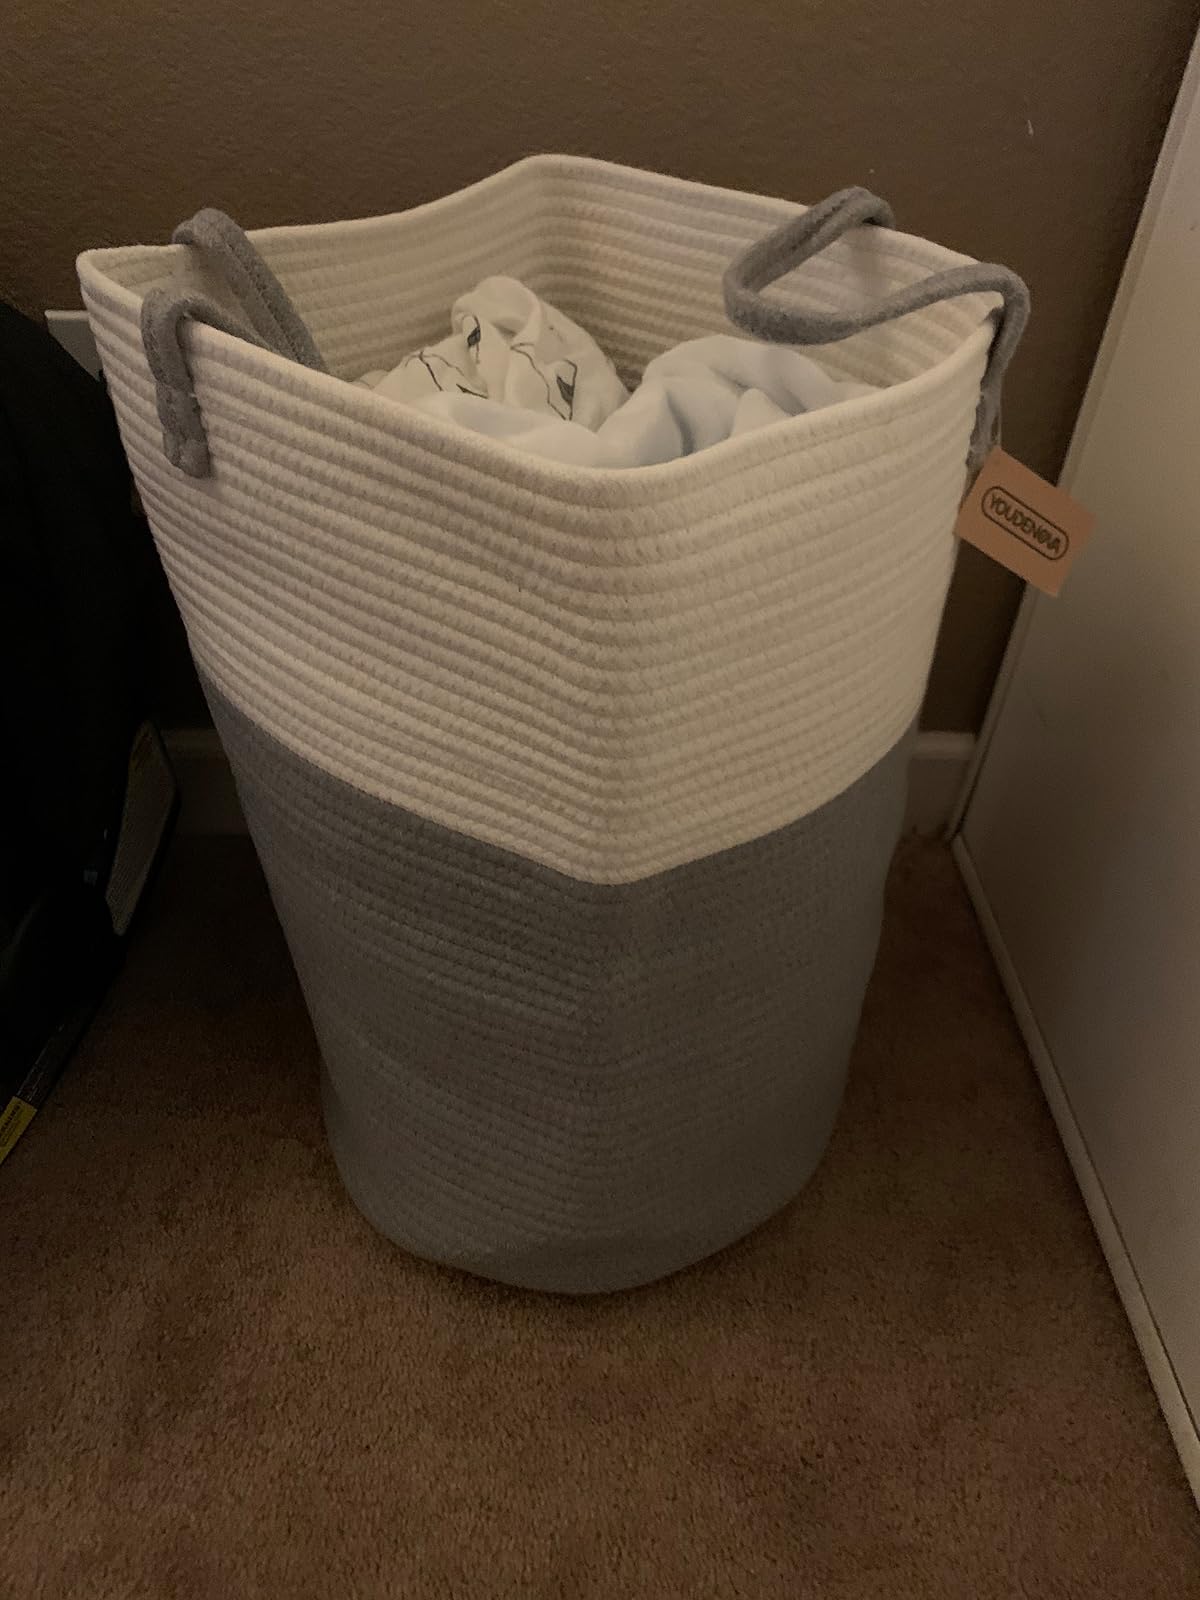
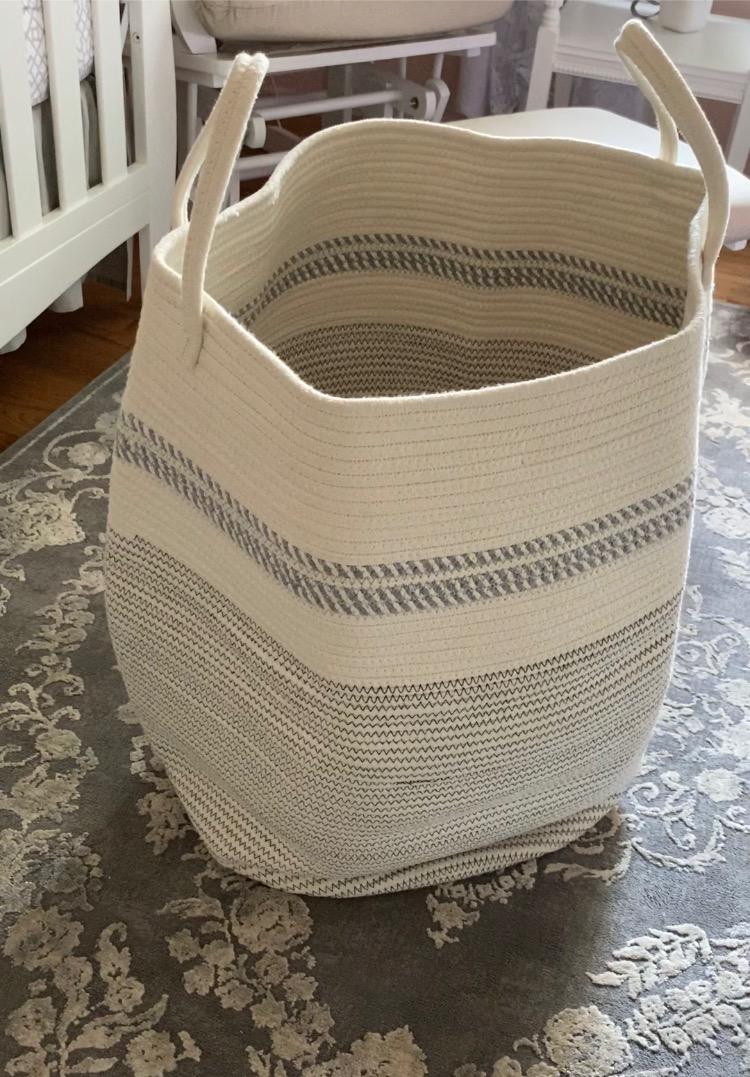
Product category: items_hamper
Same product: no